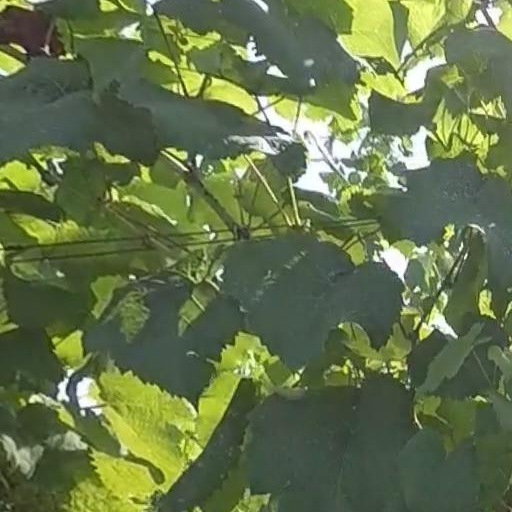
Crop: grape